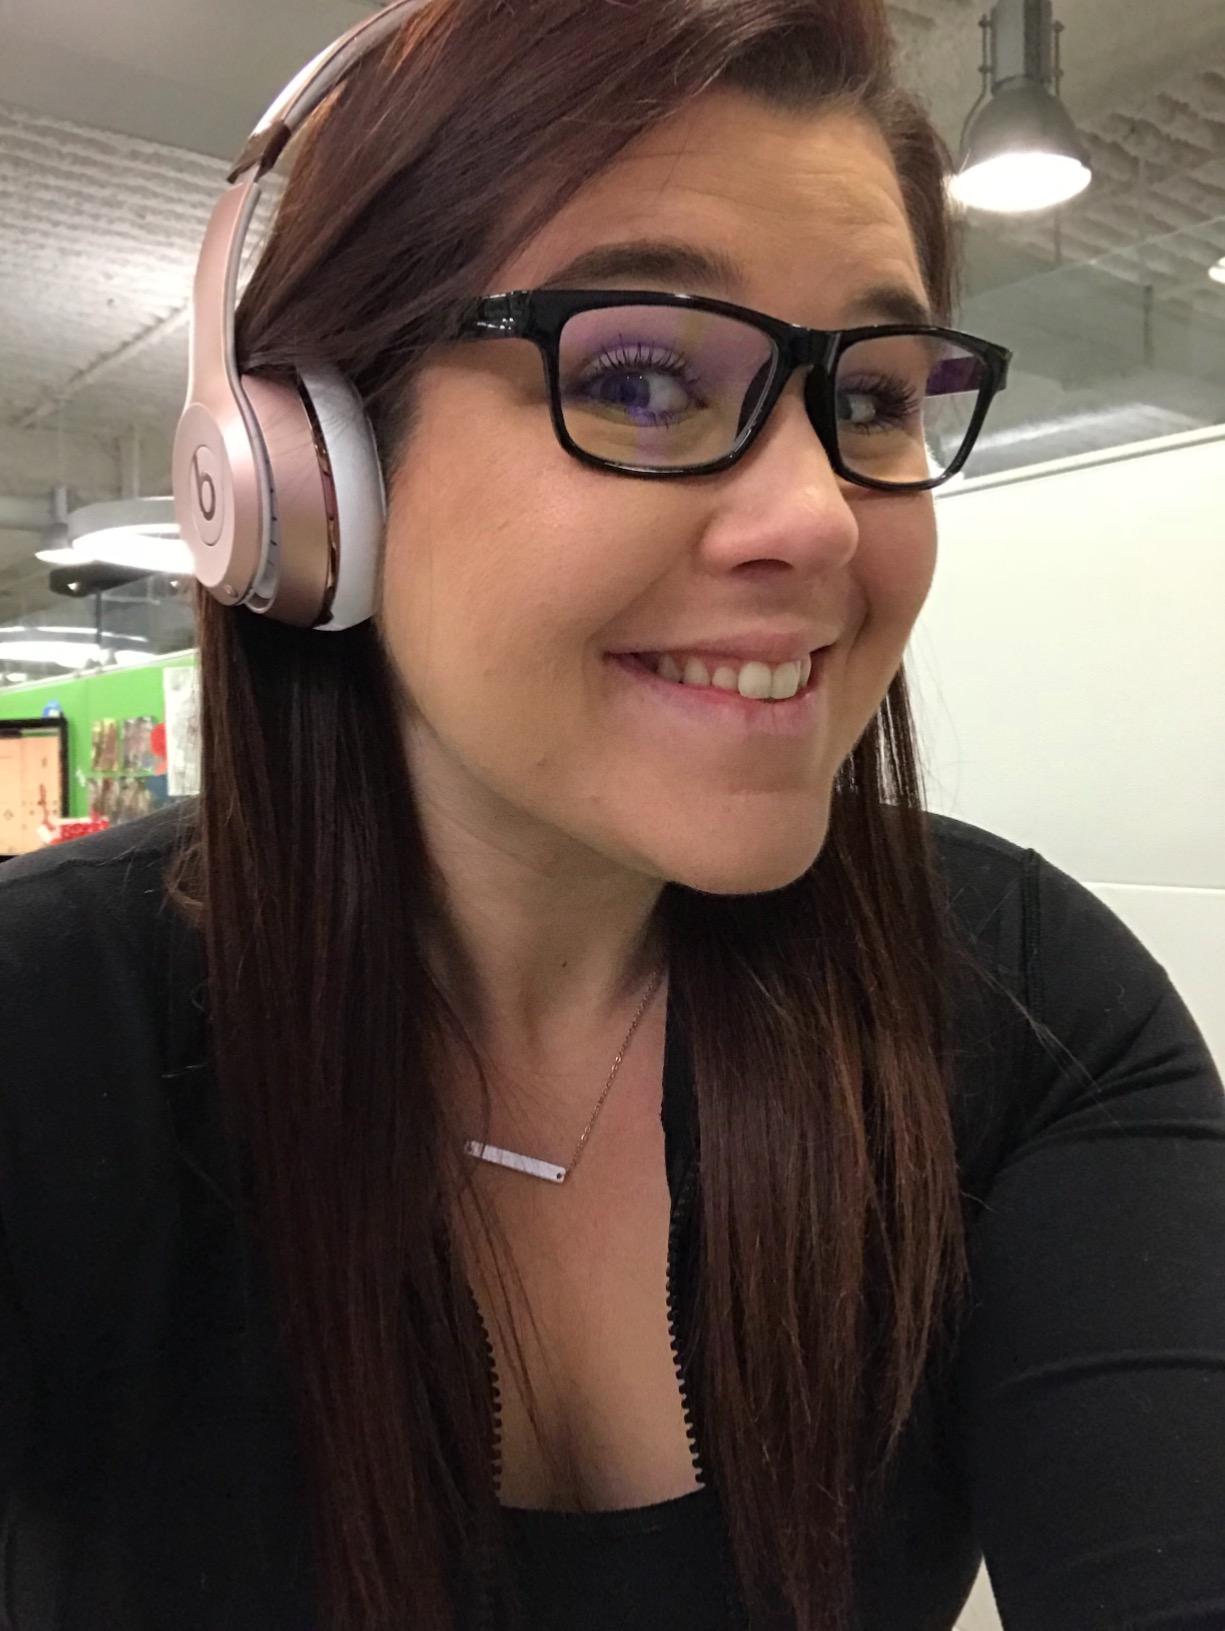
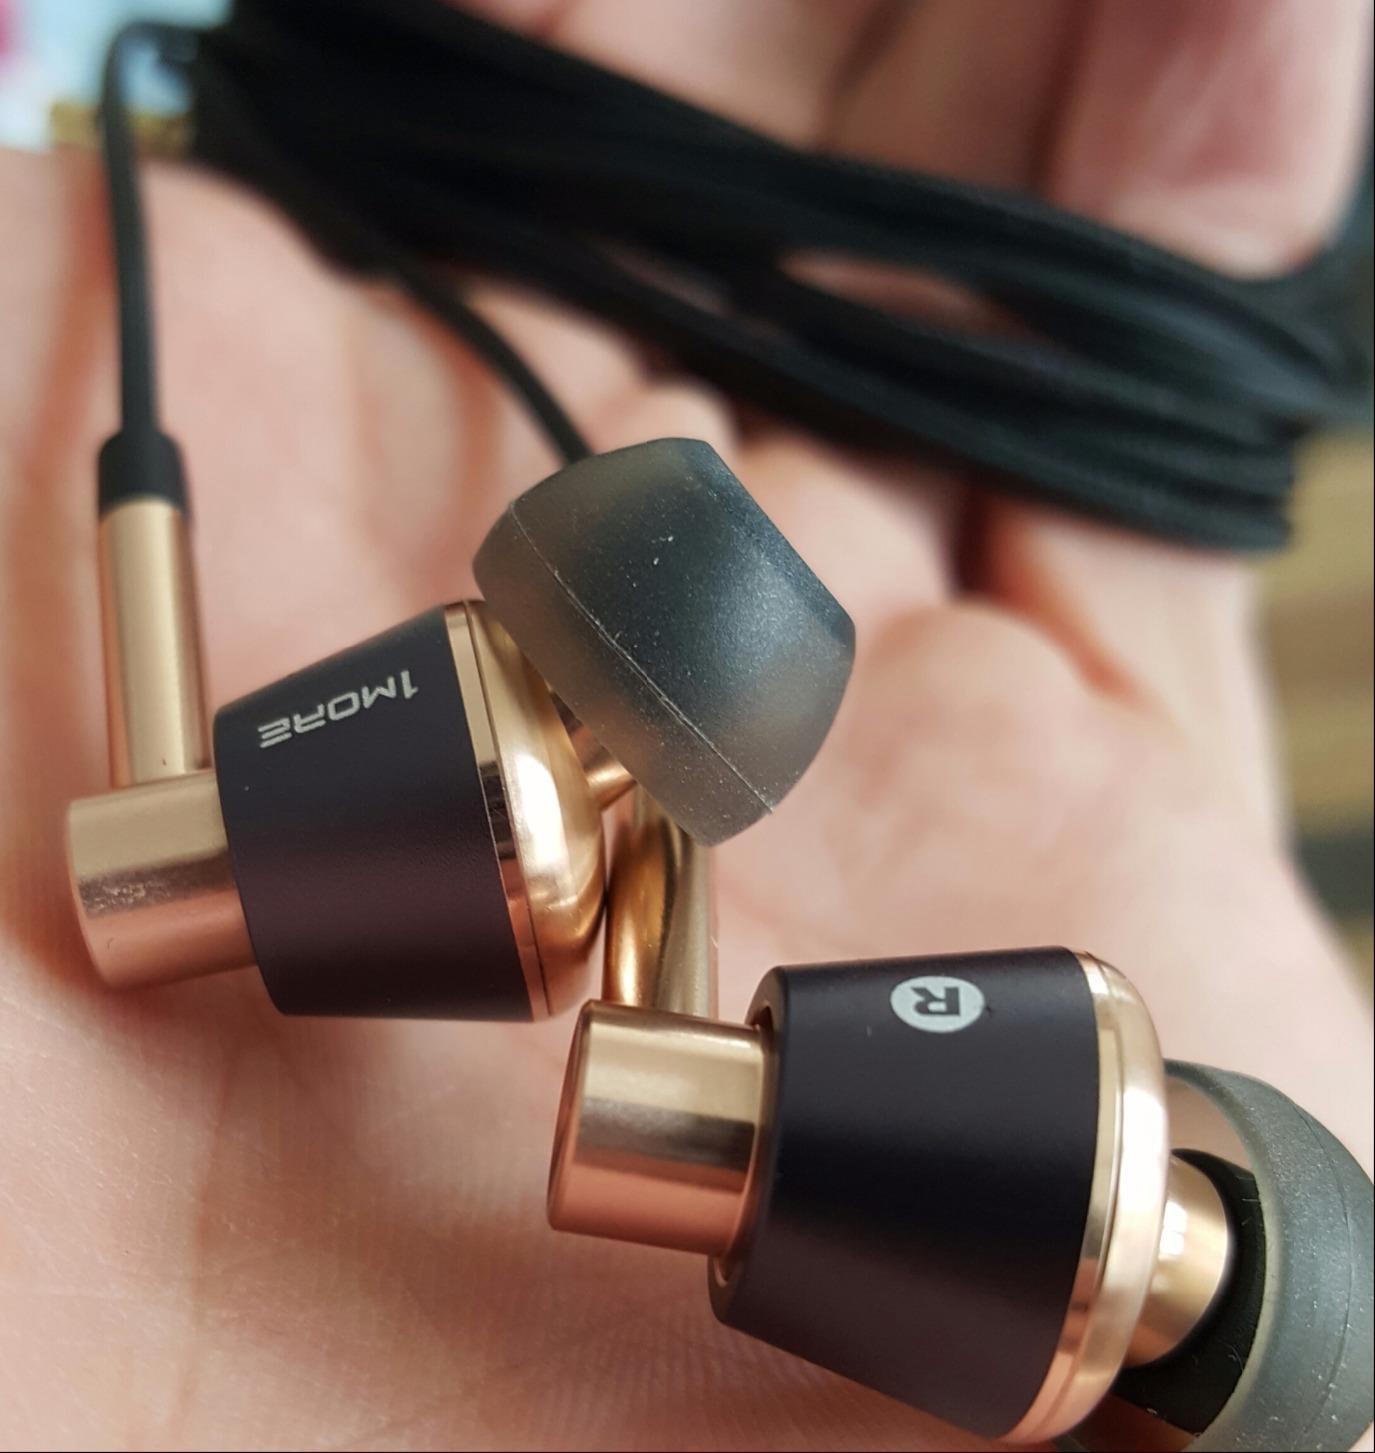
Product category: headphones
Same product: no